Eglinton Tournament

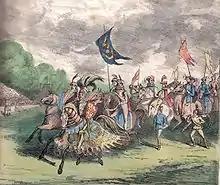
The procession passing the Queen's Gallery.

The response returned from across the social spectrum: readers of the "Bath Figaro", the "Cornish Guardian", the "Sheffield Iris", the "Wisbech Star in the East" and many other newspapers — readers "from every county in the British Isles" — applied to Lord Eglinton for tickets. Through the month of August letters came by the hundreds into Castle Eglinton requesting tickets for parties of twenty, fifty, a hundred people.